Kentucky Horse Park

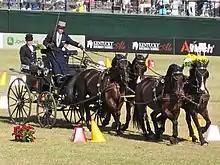
World Equestrian Games Driving 2010

Also, in 2015 the park became the new home of the Ichthus Music Festival, a major Christian music festival originally held in nearby Wilmore until its temporary demise following its 2012 edition.